United States Post Office (Catskill, New York)

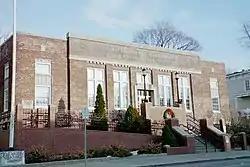

The U.S. Post Office in Catskill, New York was built as part of a public works program during the Great Depression. It was added to the National Register of Historic Places in 1986.